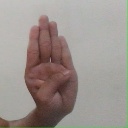
अक्षर: ब